Johann Heermann

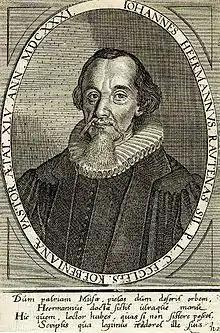

Johann Heermann (11 October 158517 February 1647) was a German poet and hymnodist. He is commemorated in the Calendar of Saints of the Lutheran Church on 26 October with Philipp Nicolai and Paul Gerhardt.